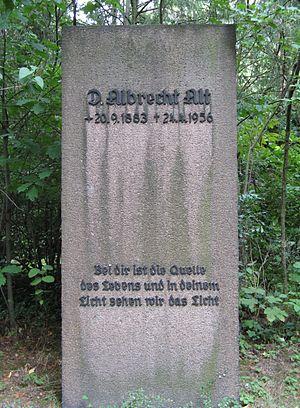
Albrecht Alt est un théologien et spécialiste de l'histoire de l'Ancien Testament.